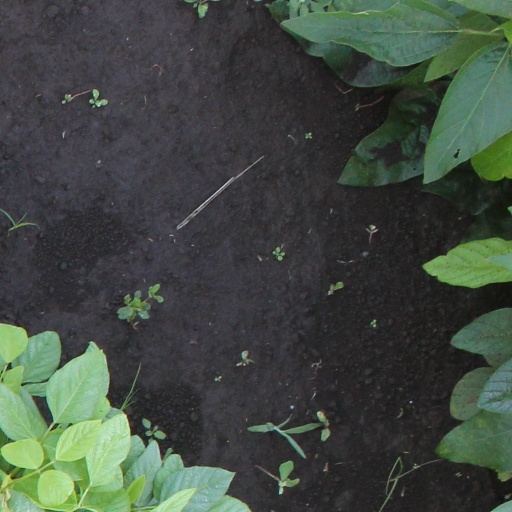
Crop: soybean